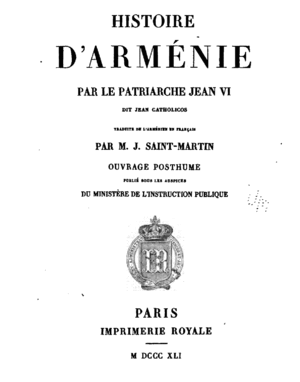
Histoire d'Arménie, par le patriarche Jean VI, dit Jean Catholicos"", traduite de l’armenien en français par M. J. Saint-Martin. Paris"